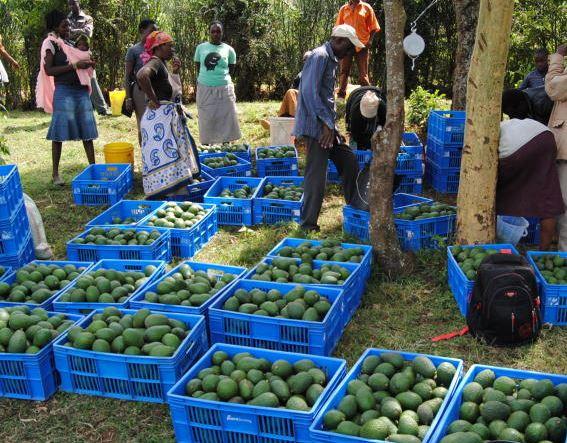
Zao la biashara aina ya parachichi. Wakulima wameyachuma tayari wamepakia katika maboksi maalumu, kuyabeba kuelekea sokoni kwa ajili ya biashara.